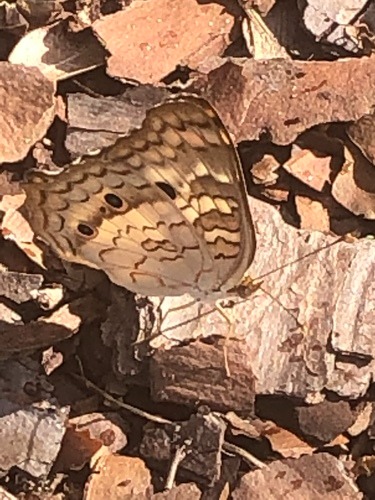
Scientific name: Anartia jatrophae
Common name: White peacock
Family: Nymphalidae
Order: Lepidoptera
Pollinator type: Primary pollinator
Habitat: Gardens, parks, and open areas
Geographic range: Southern United States to Argentina
Conservation status: Least Concern